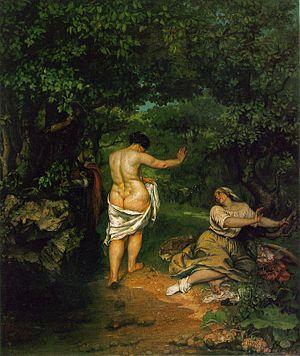
Cette liste de tableaux de Gustave Courbet rassemble, ci-dessous, de façon chronologique, des huiles sur toile signées et formellement attribuées à Gustave Courbet actuellement conservées dans des collections permanentes accessibles au public.